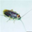
Label: cockroach